Charles-Edward Amory Winslow

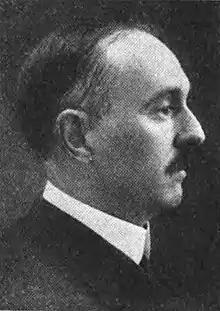

Charles-Edward Amory Winslow (February 4, 1877 – January 8, 1957) was an American bacteriologist and public health expert who was, according to the "Encyclopedia of Public Health", "a seminal figure in public health, not only in his own country, the United States, but in the wider Western world."